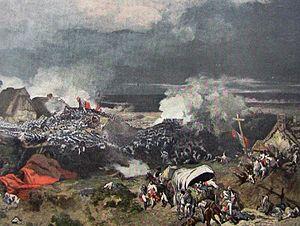
Bataille de Wattignies, 15-16 octobre 1793. L'affrontement s'achève sur une victoire de l'armée française commandée par le général Jourdan sur les forces autrichiennes du feld-maréchal de Saxe-Cobourg.
Le prince Frédéric Josias de Saxe-Cobourg-Saalfeld est un feld-maréchal du Saint-Empire servant dans l'Armée impériale, né le 26 décembre 1737 à Cobourg et mort le 26 février 1815 dans cette même ville. Il commence sa carrière militaire à l'âge de 18 ans dans un régiment de cuirassiers avec lequel il prend part à la guerre de Sept Ans. Sa bravoure lui permet d'accéder rapidement aux grades supérieurs : colonel en 1759, il devient officier général au cours des années suivantes et, à ce titre, prend la tête d'un corps d'armée lors de la guerre austro-turque. Il guerroie avec succès en Moldavie où il remporte les victoires de Focşani, Râmnic et Martinestje contre les Ottomans, ce qui lui vaut la dignité de feld-maréchal en 1789.